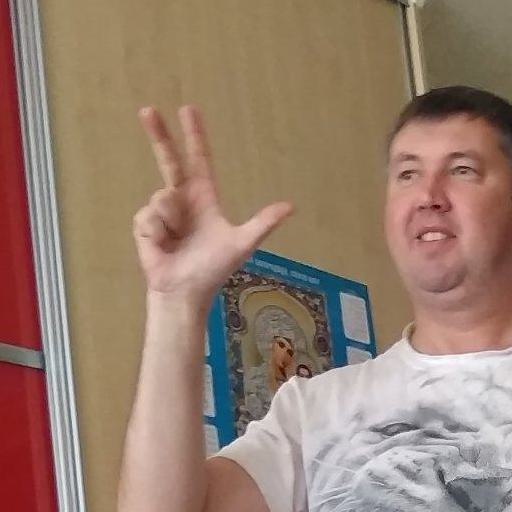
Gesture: three2